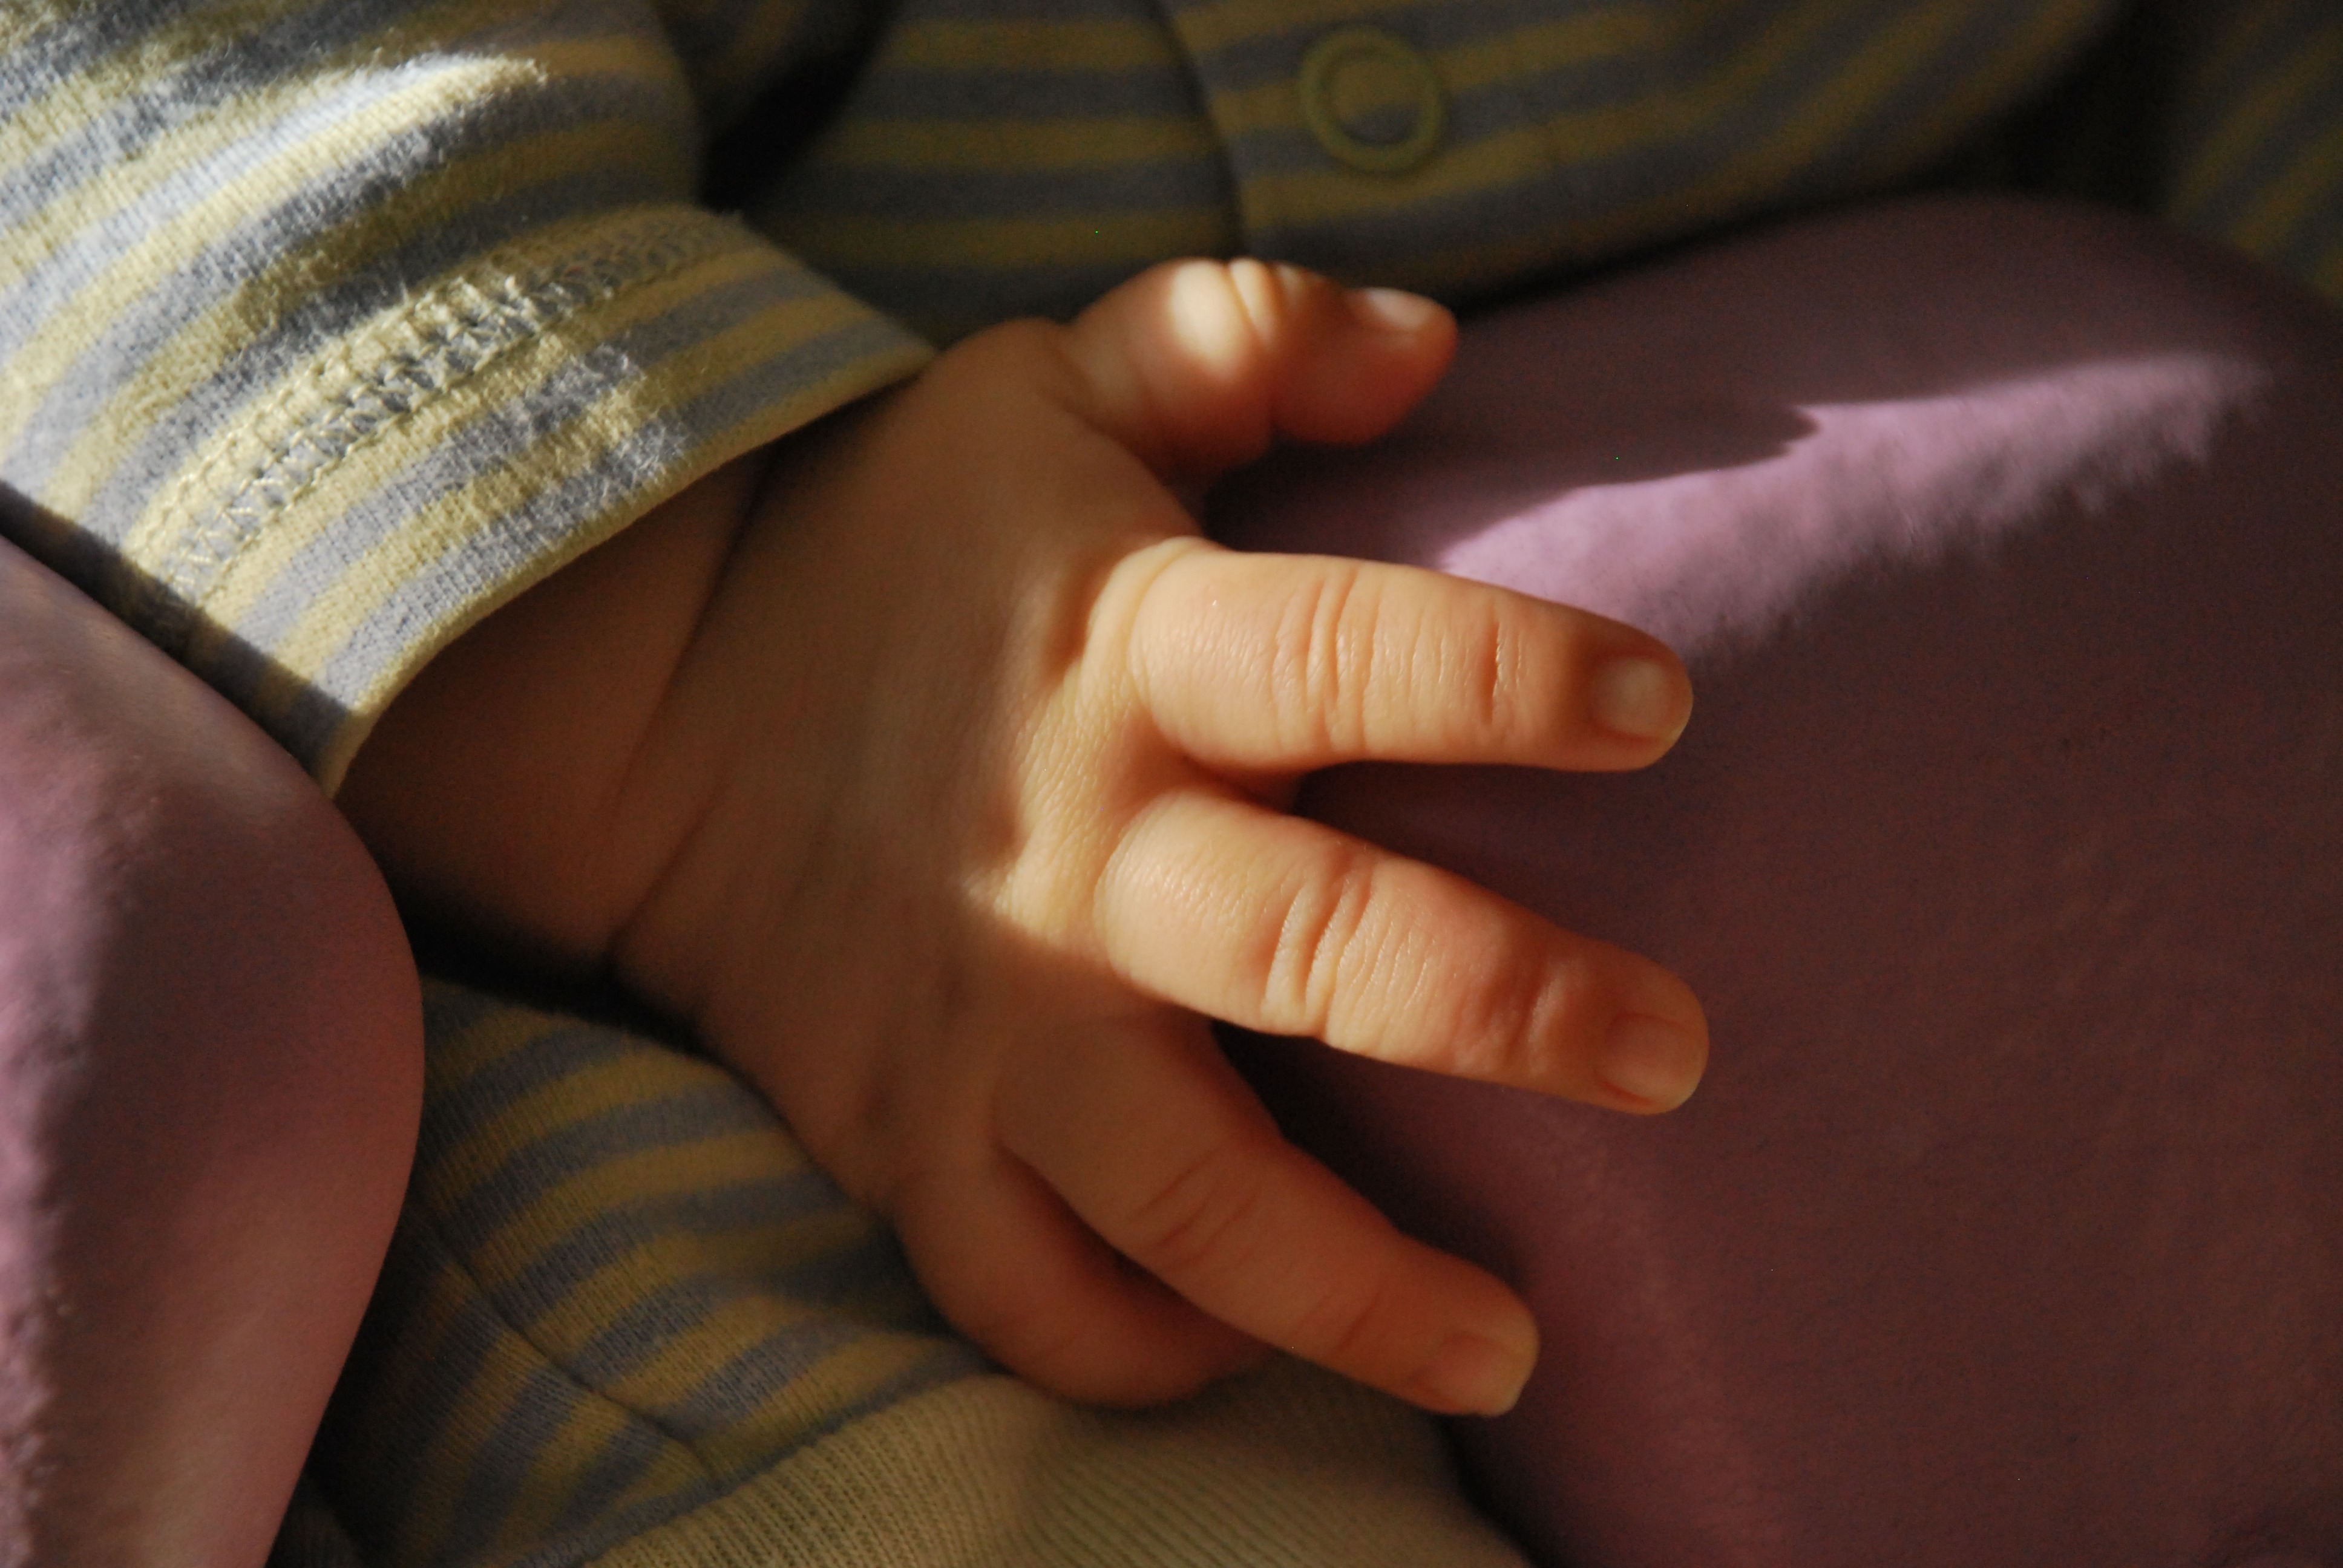
hand, cute, leg, finger, small, child, arm, nail, baby, mouth, close up, human body, hands, fingers, infant, skin, thumb, interaction, sense